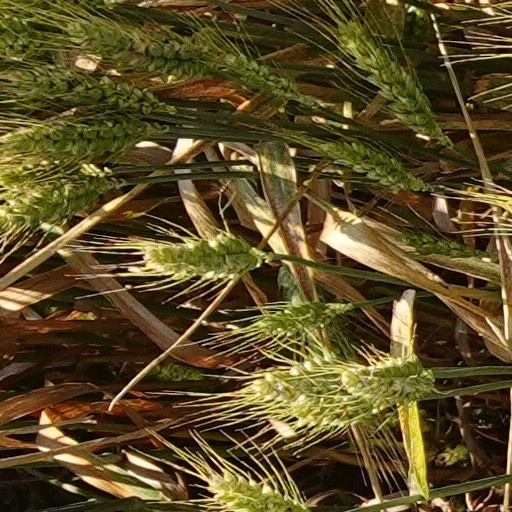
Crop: wheat